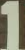
Number: 1